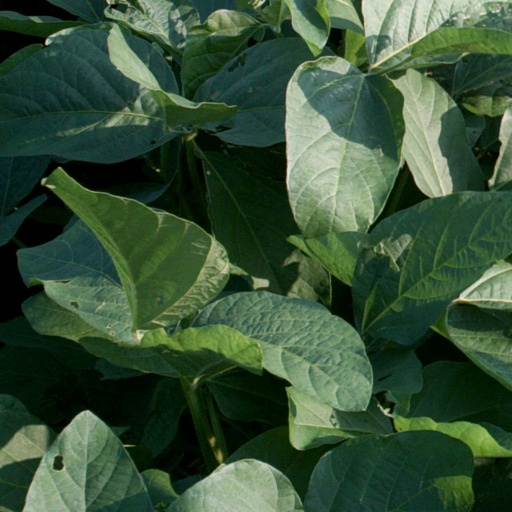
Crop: soybean